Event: Nepal Earthquake
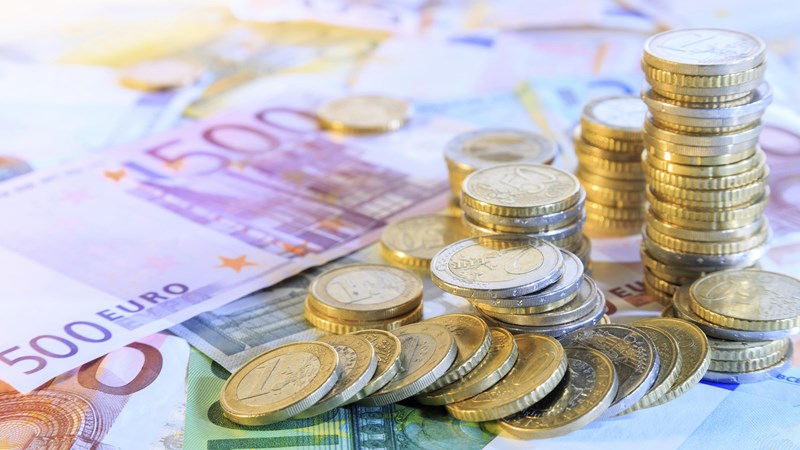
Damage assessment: no_damage